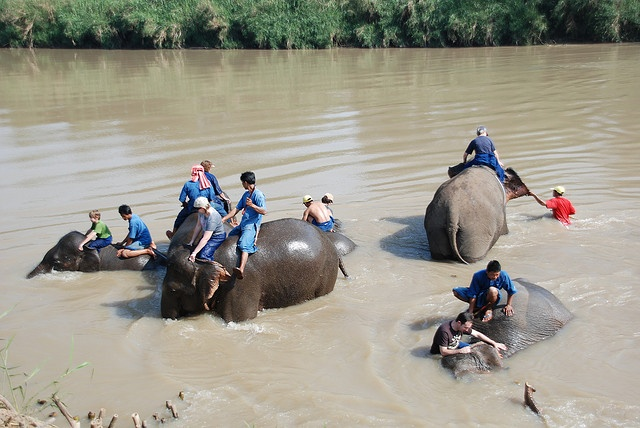
A group of people ride elephants into a muddy river.
people on very big elephants in dirty waters
a group of people riding on top of some elephants
A herd of elephants swimming in a river together.
people riding elephants some being helped in the muddy water